Amédée Bollée

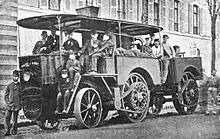
"La Marie-Anne" in 1879

The public demonstrations of "L'Obeissante" and "La Mancelle" had secured orders for the Bollée factory, and Amédée père accepted an order for a road train which was completed in 1879. Developing , "La Marie-Anne" had a three speed gearbox and was capable of towing on a 6% slope.